Luenger Beta 1

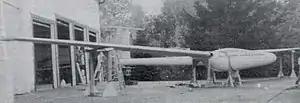

The Luenger Beta 1 was an American high-wing, single-seat, T-tailed FAI Open Class glider designed by Hans Luenger and Spud Kohler.